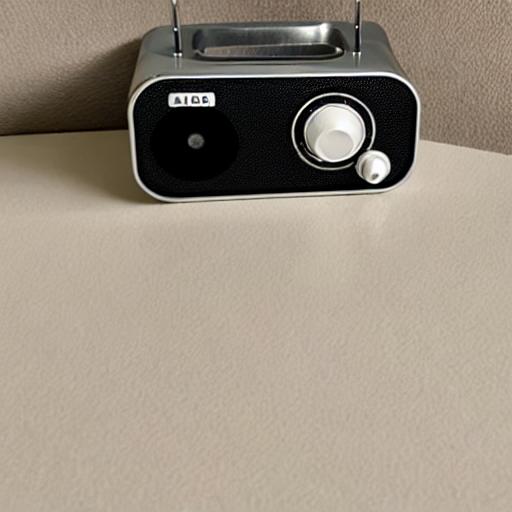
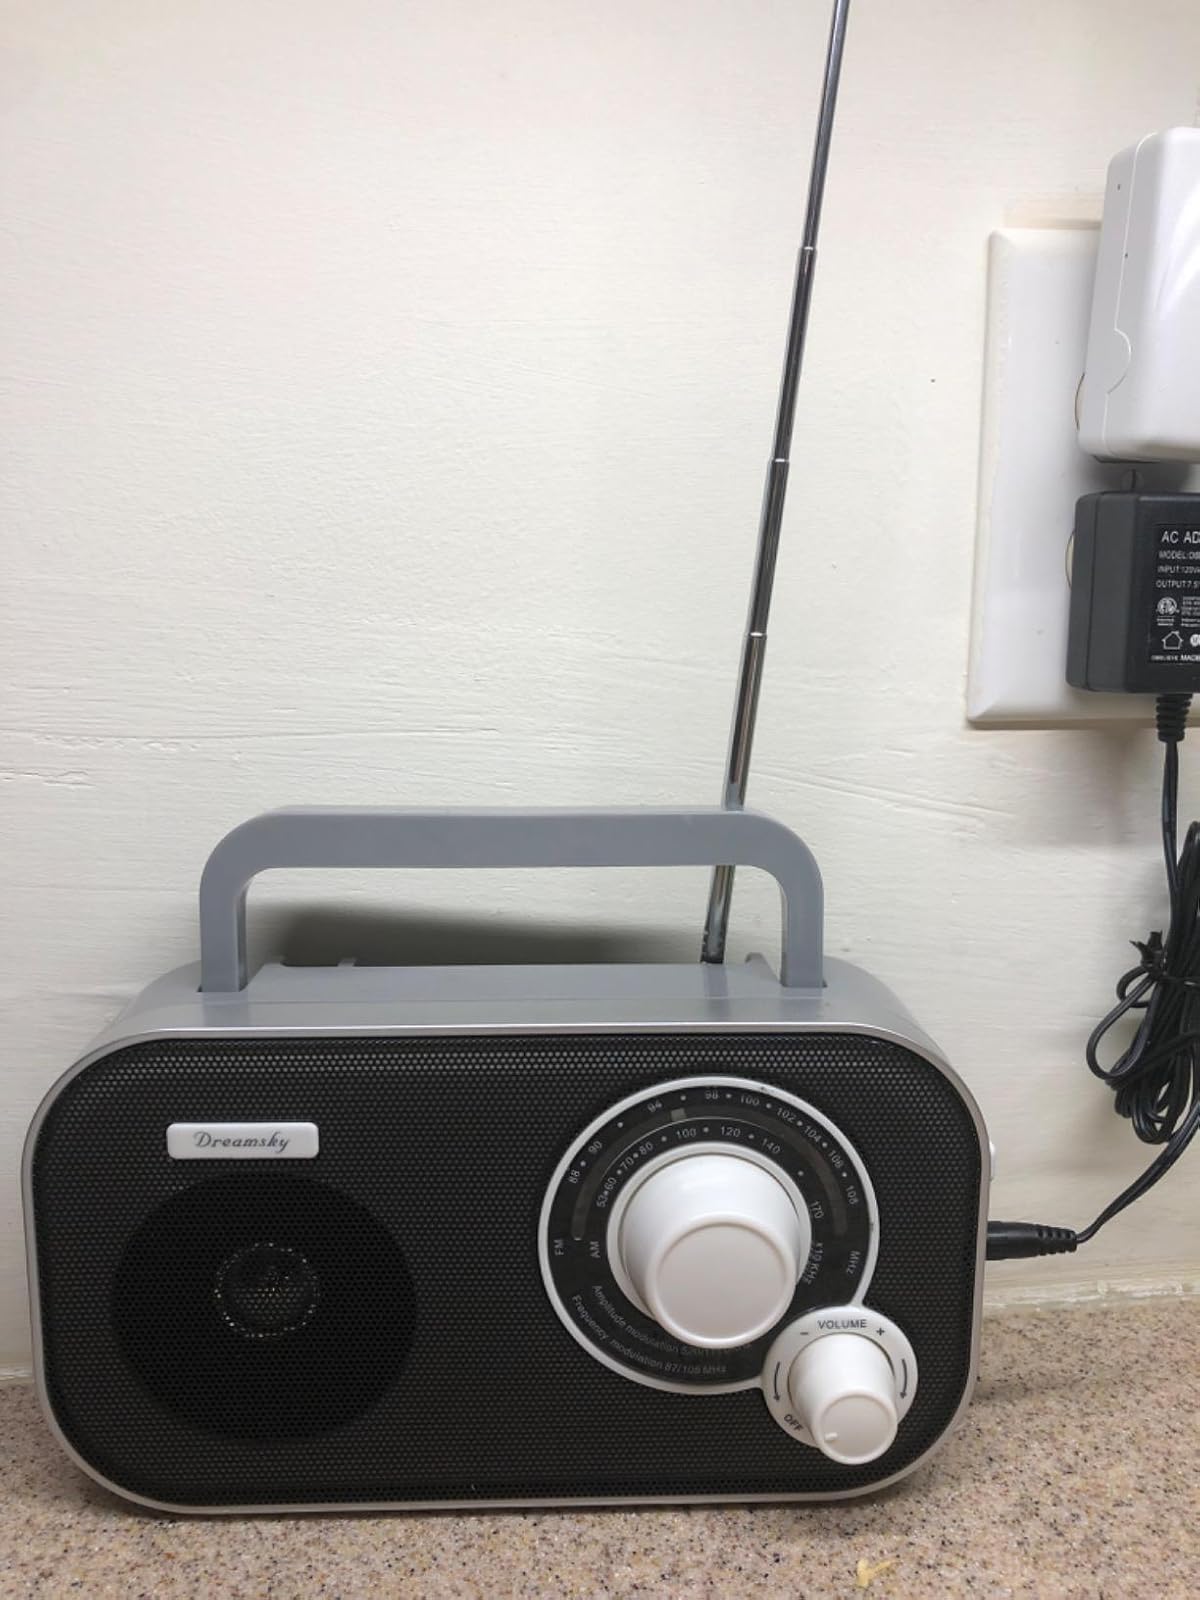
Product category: radio
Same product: no